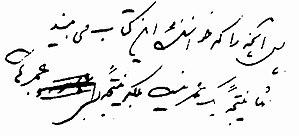
Le Dictionnaire Dehkhoda est le plus important dictionnaire en persan jamais écrit, en 15 volumes. Le livre fut publié après 45 ans d'efforts de la part d'Ali Akbar Dehkhoda et d'un collège d'autres experts.